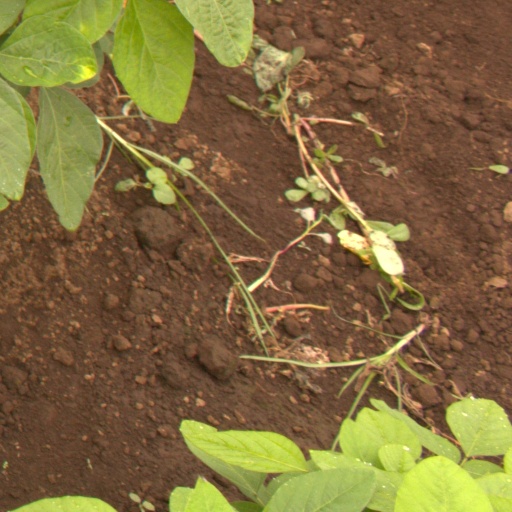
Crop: soybean